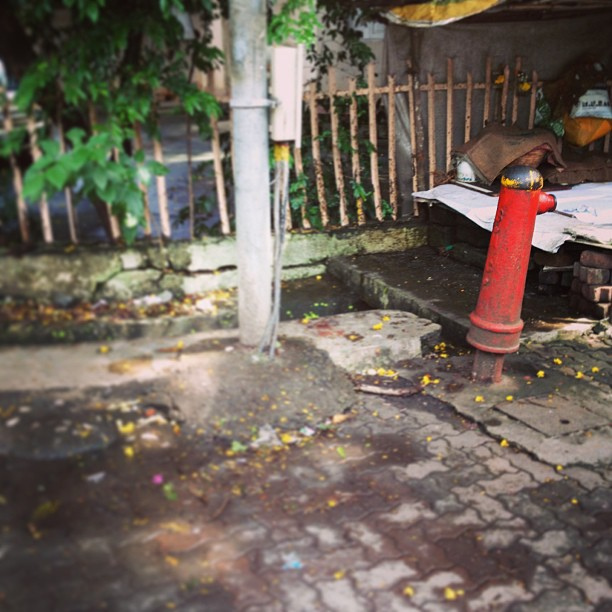
user: Given an image and a question. Answer the question in a short answer. Question: What type of tree is this? Short Answer:
assistant: maple